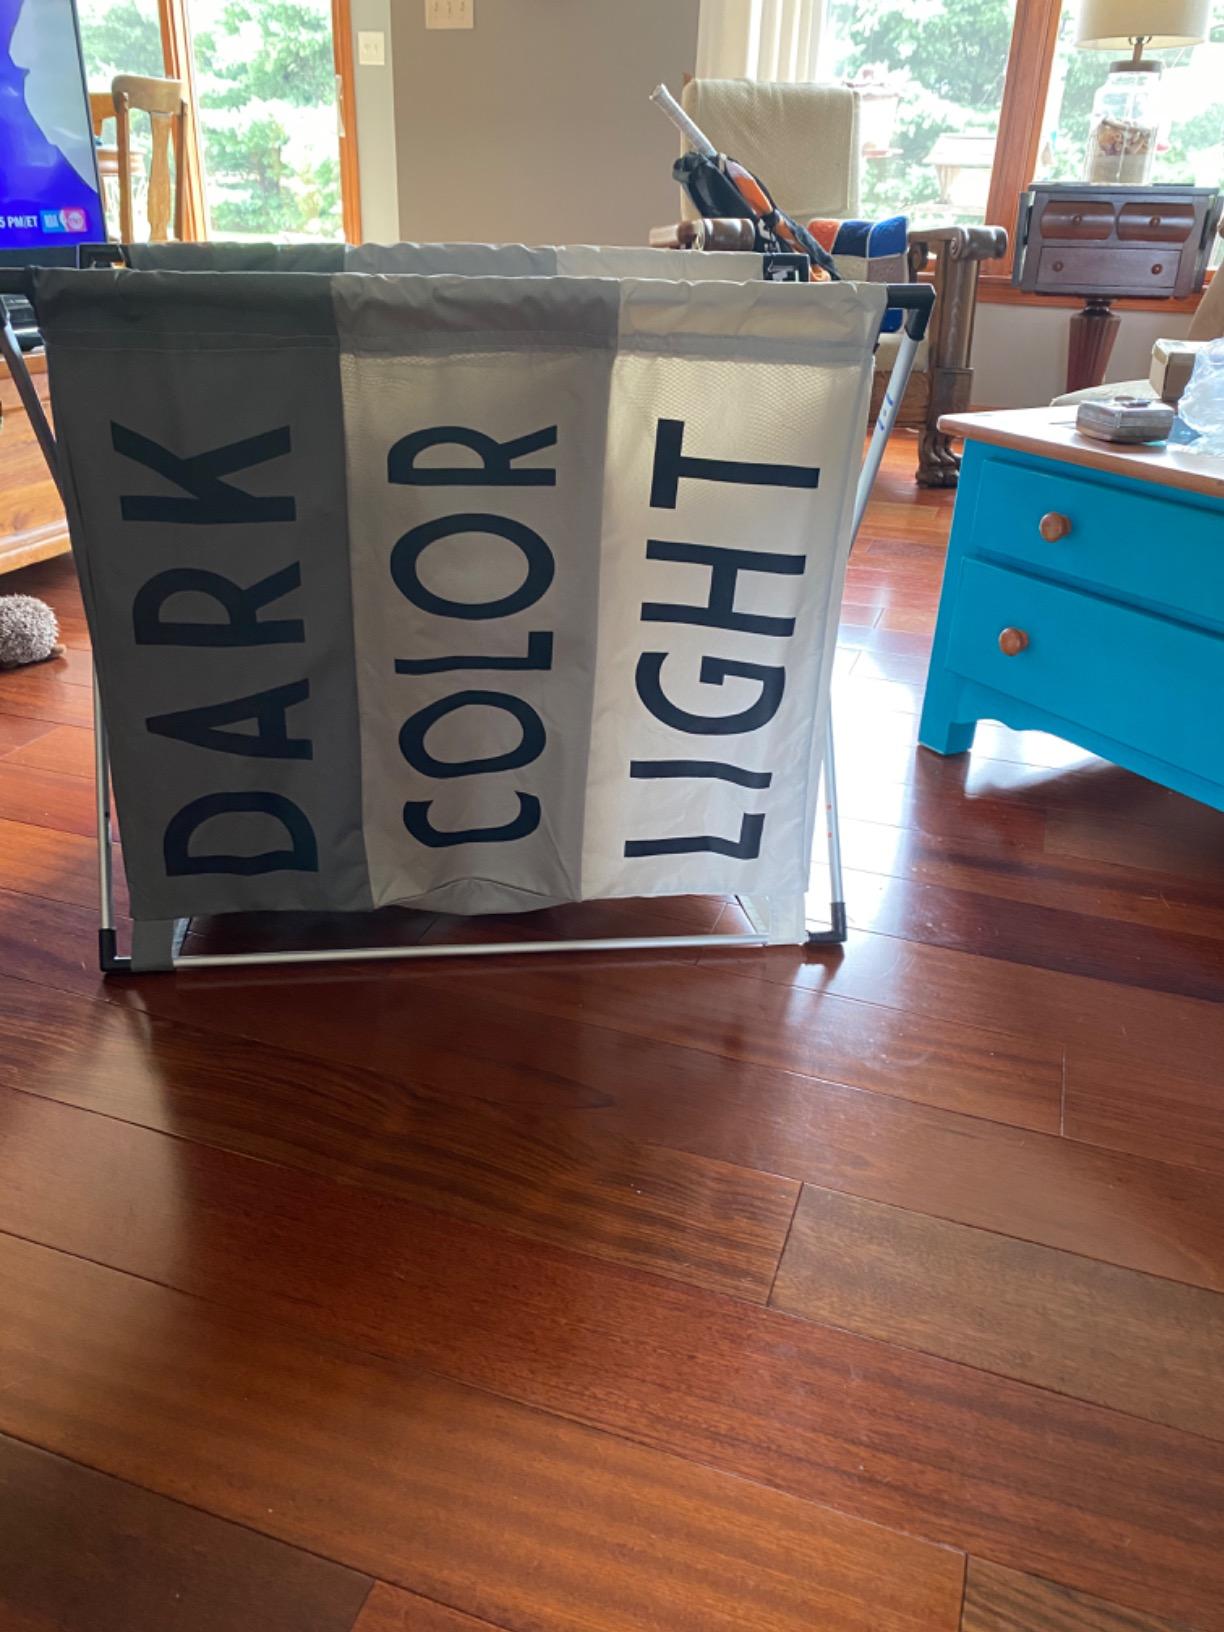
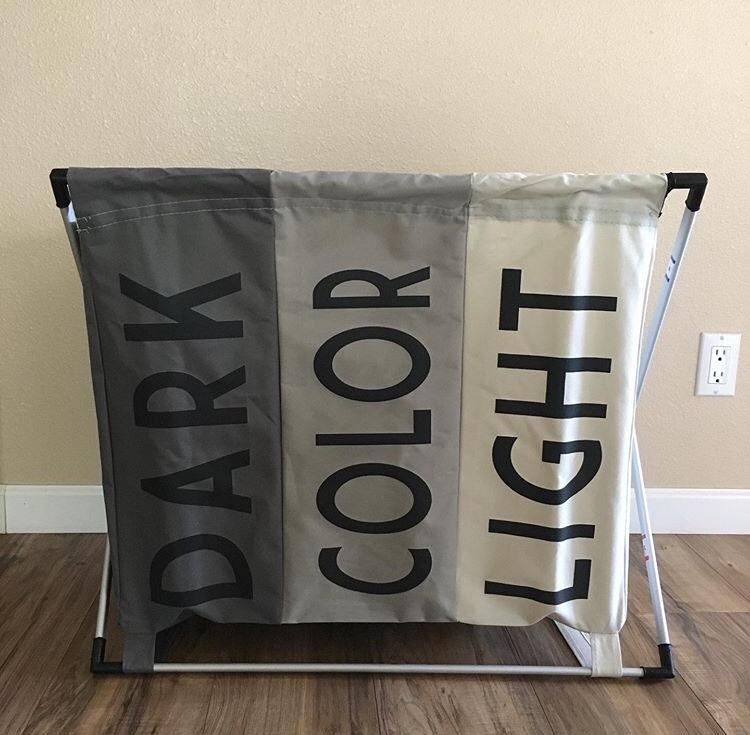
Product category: items_hamper
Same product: yes